Bishop in Europe

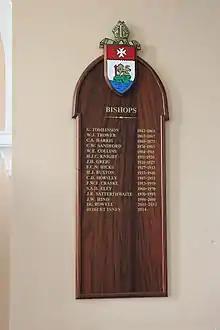
List of Bishops of Gibraltar in the Cathedral of the Holy Trinity, Gibraltar

The bishop also has one suffragan bishop, known as the Suffragan Bishop in Europe (currently vacant; the most recent incumbent was David Hamid) and various honorary assistant bishops from the Church of England and other churches in communion with the Church of England. Immediately prior to the 1980 (re)erection of the diocese and the creation of the post of Suffragan Bishop, the Diocese of Gibraltar and the jurisdiction of Fulham shared a full-time assistant bishop in a similar post – at least Harold Isherwood and Ambrose Weekes served in that role; indeed Weekes became the first Suffragan Bishop in 1980. "(See Suffragan Bishop in Europe.)"